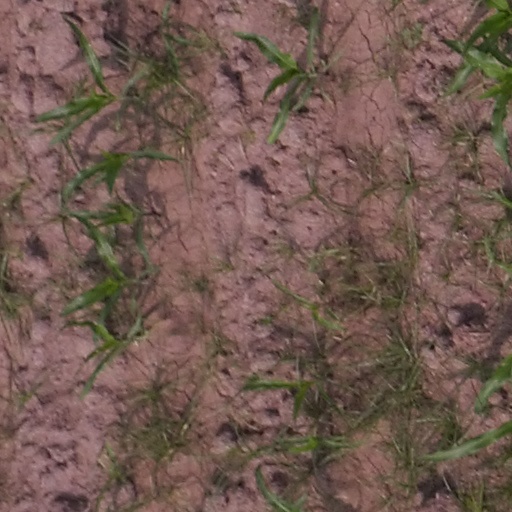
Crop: maize; corn